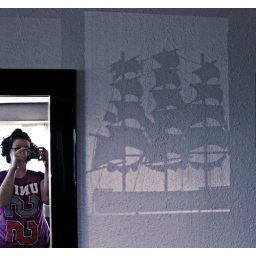
I love this shadow on the wall of the beach house I stayed in with (part of) my family...so cool!